Hill City, Idaho

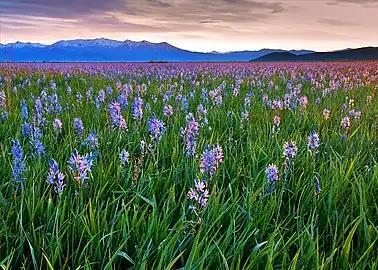
Sunrise at Camas Prairie Centennial Park, near Hill City

Hill City was named for the Bennet Mountain Hills, located nearby, and in 1911, Hill City became the a major station on the Oregon Short Line Railroad. From Hill City and the surrounding Camas Prairie, astonishing numbers of sheep were shipped. At one time, more sheep were shipped from Hill City than anywhere else in the world.